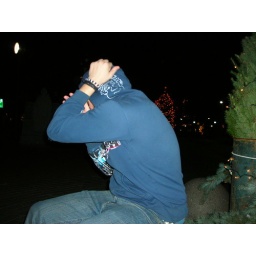
.... for wanting to play Name That Tune and try to sell girls on the street in Spongebob PJ's